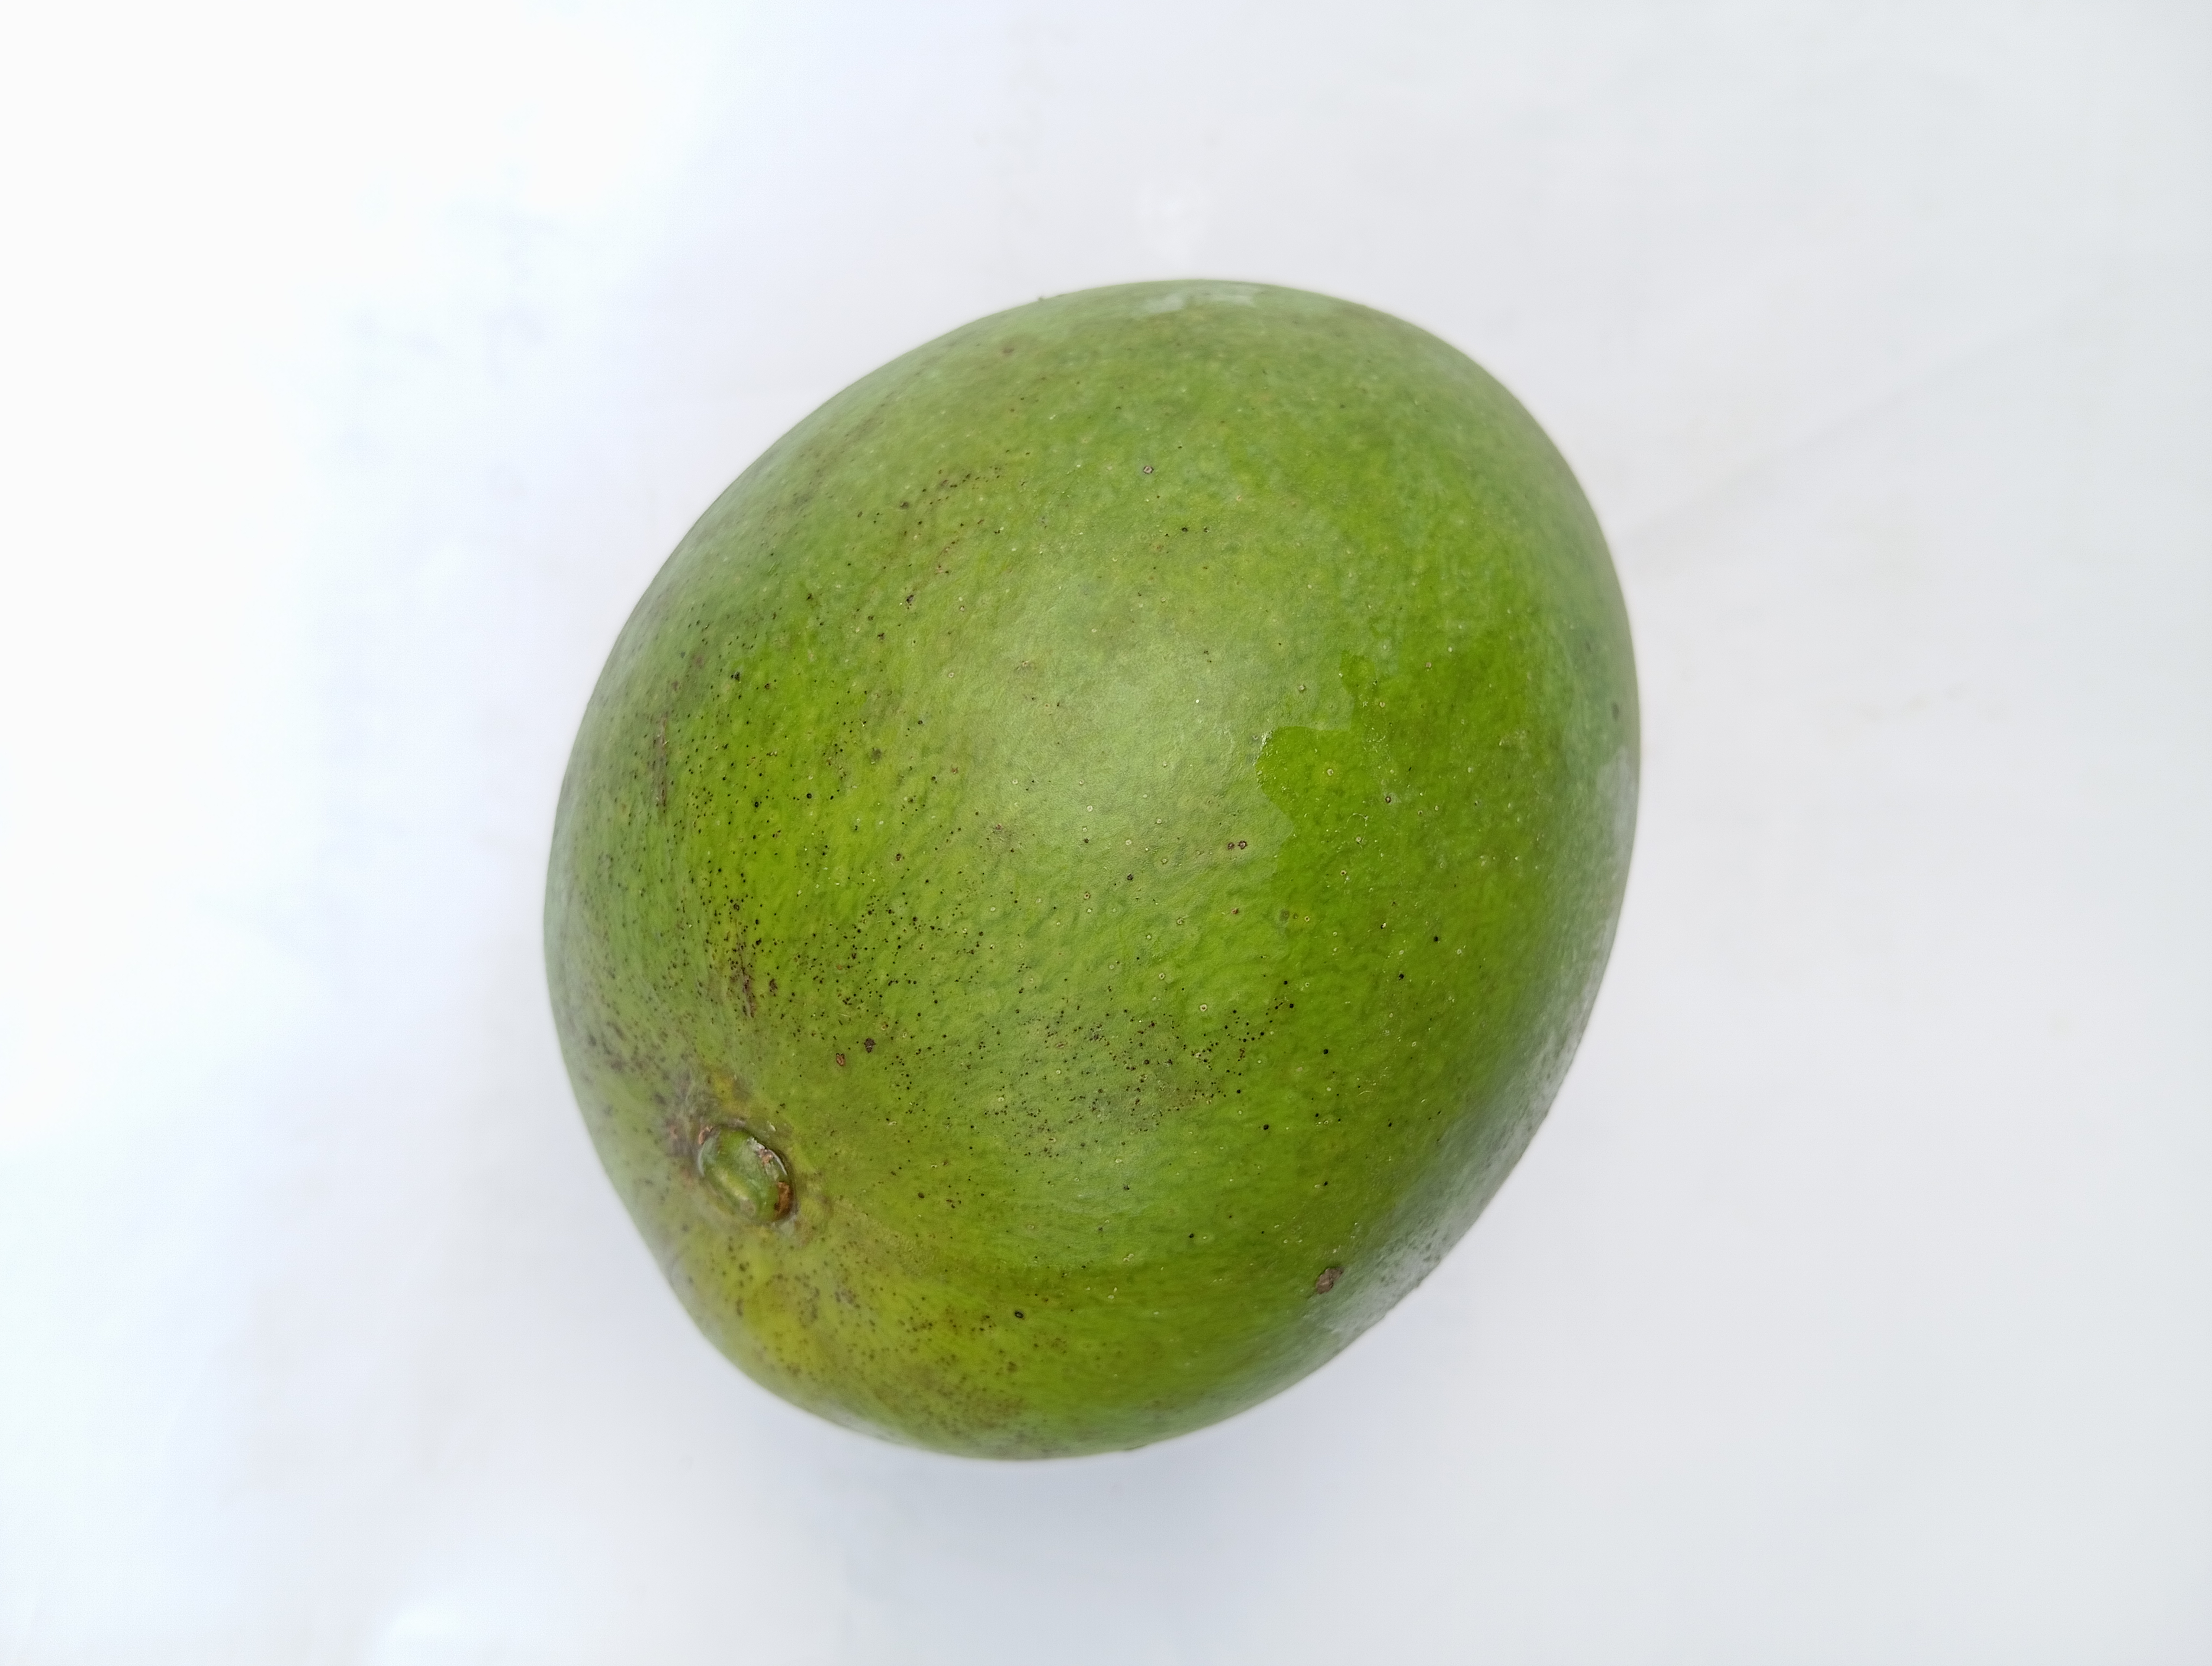
Mango variety: Harivanga